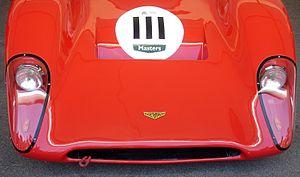
Chevron Cars Ltd est un constructeur britannique de voitures de sport fondé en 1965 par Derek Bennett et basé originellement à Bolton dans le Lancashire. En 1978, à la mort de son fondateur, l'entreprise a continué à produire ses anciens modèles. Une nouvelle société, Chevron Racing Cars Ltd est née en 2005 pour concevoir de nouveaux modèles de grand tourisme.